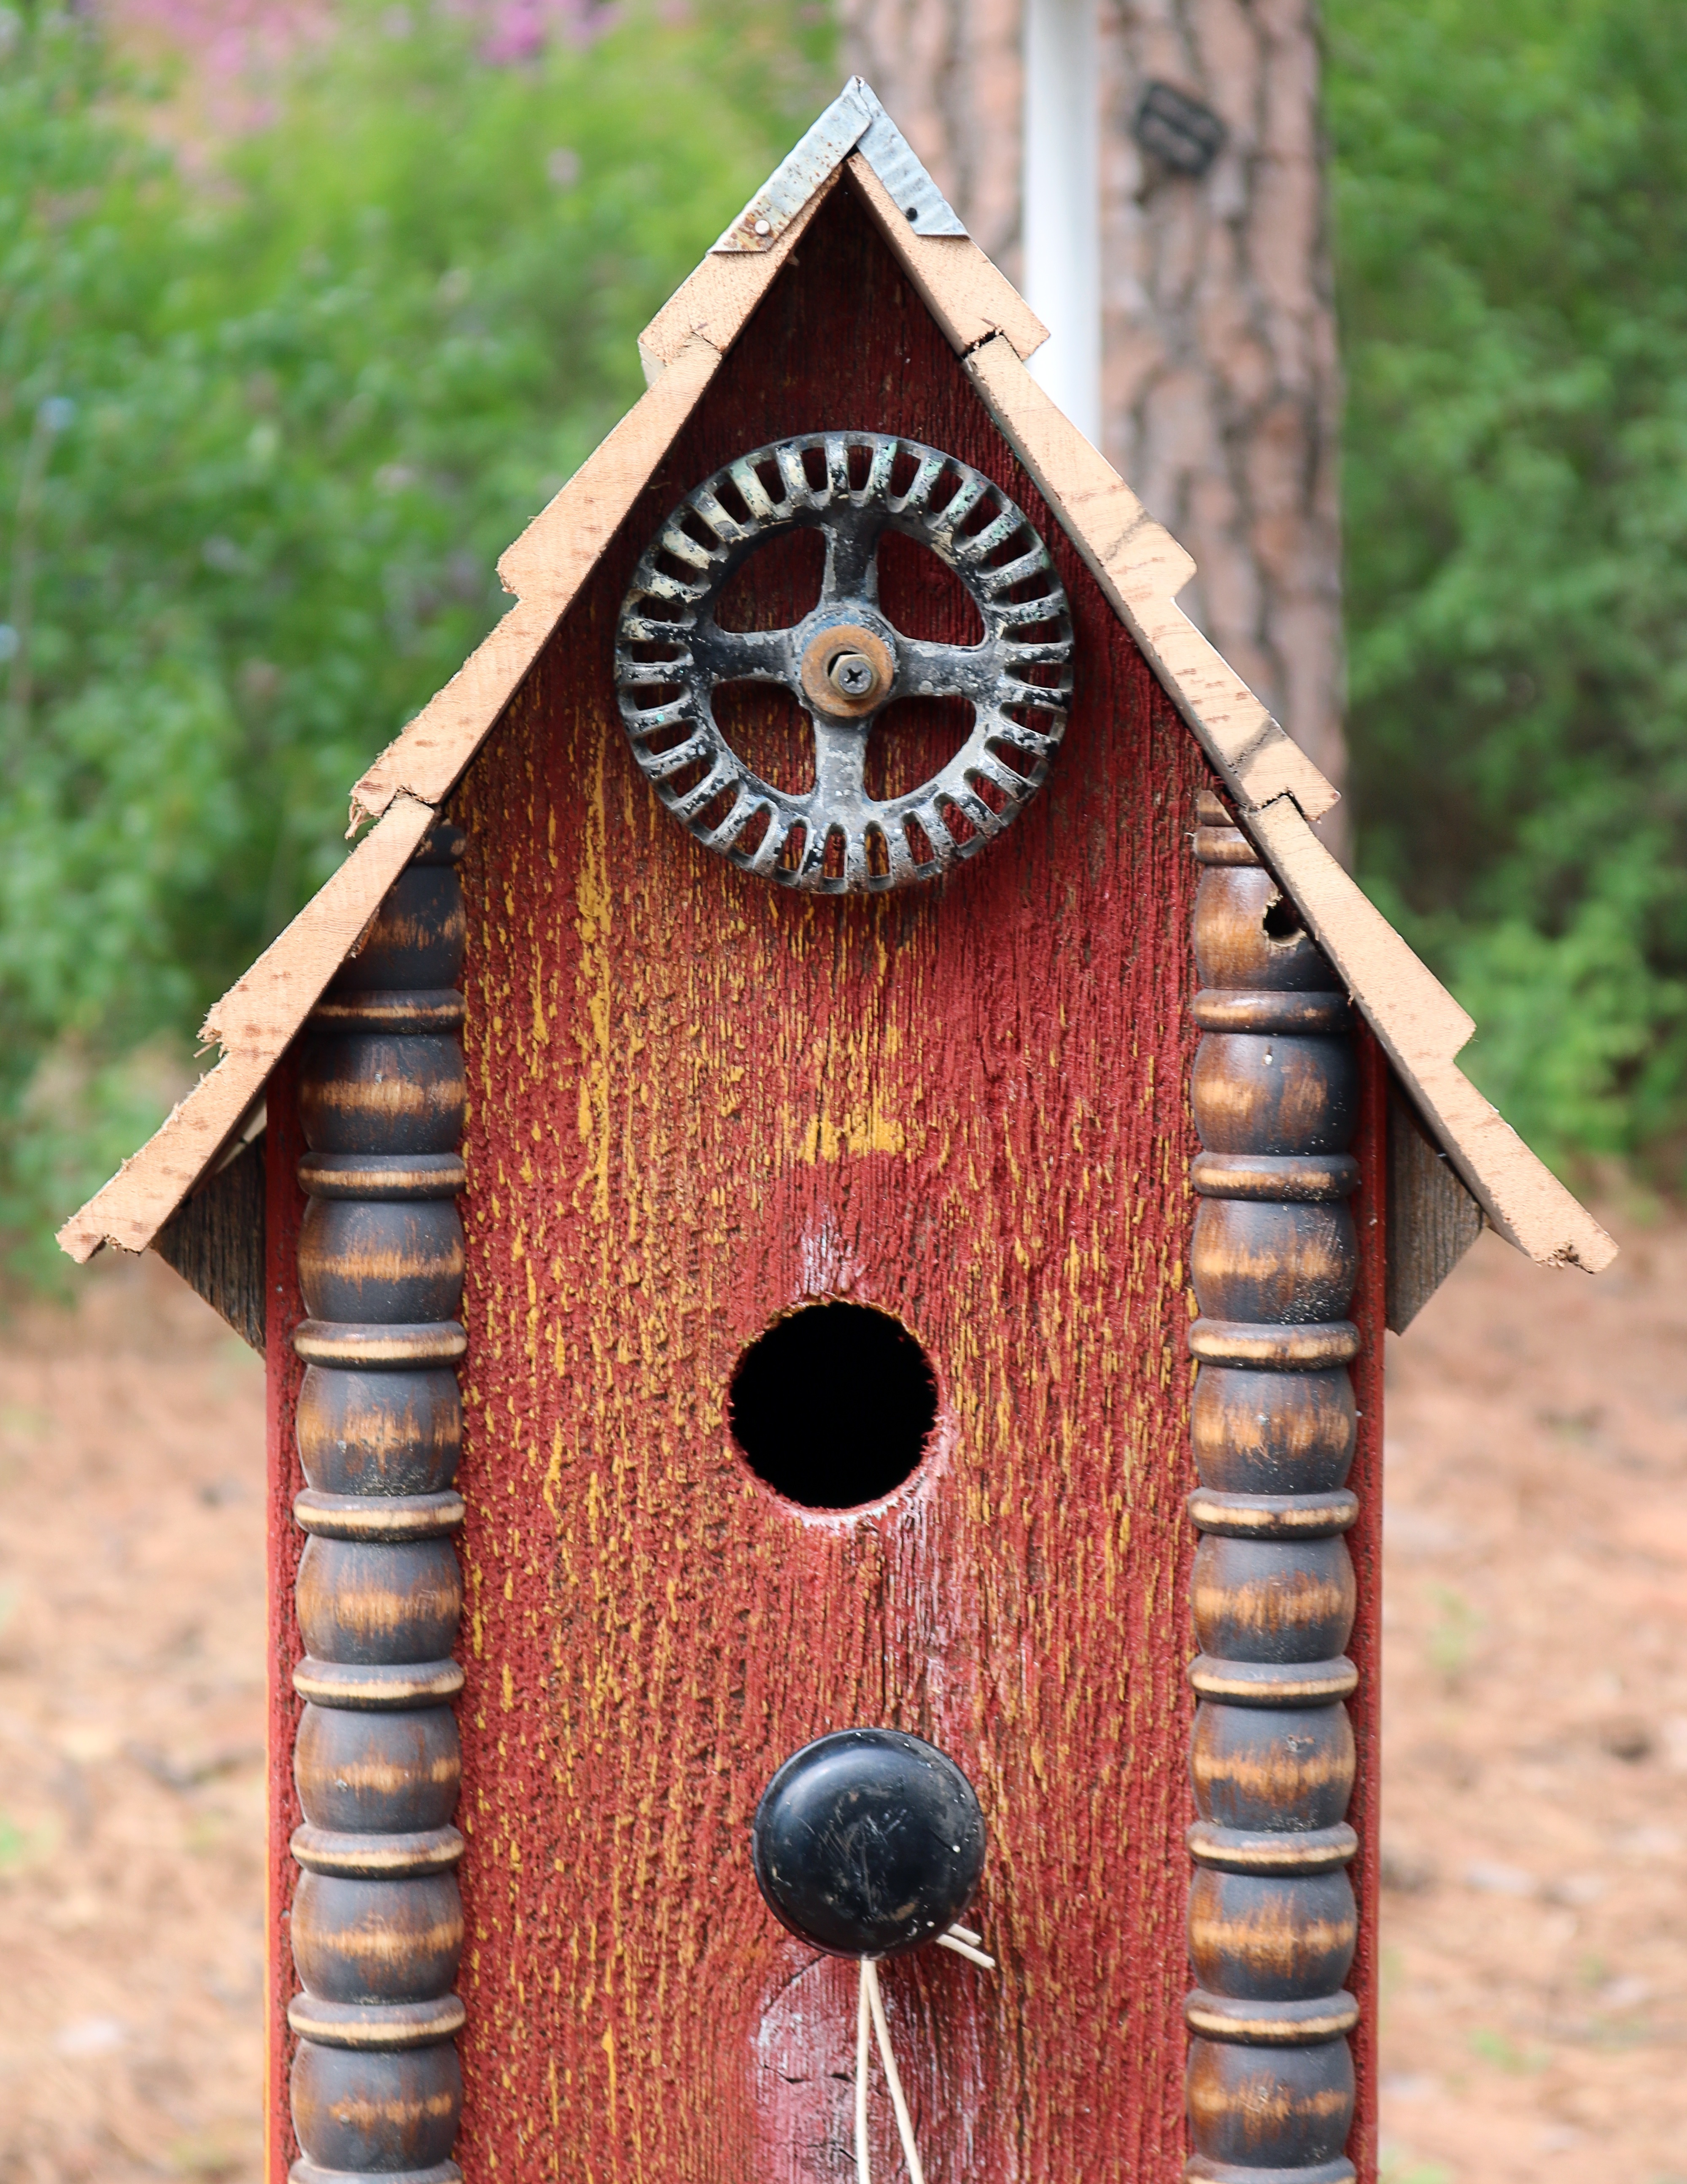
clock, outdoor structure, cuckoo clock